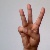
The image shows a hand gesture representing the letter 'W' in Indian Sign Language.